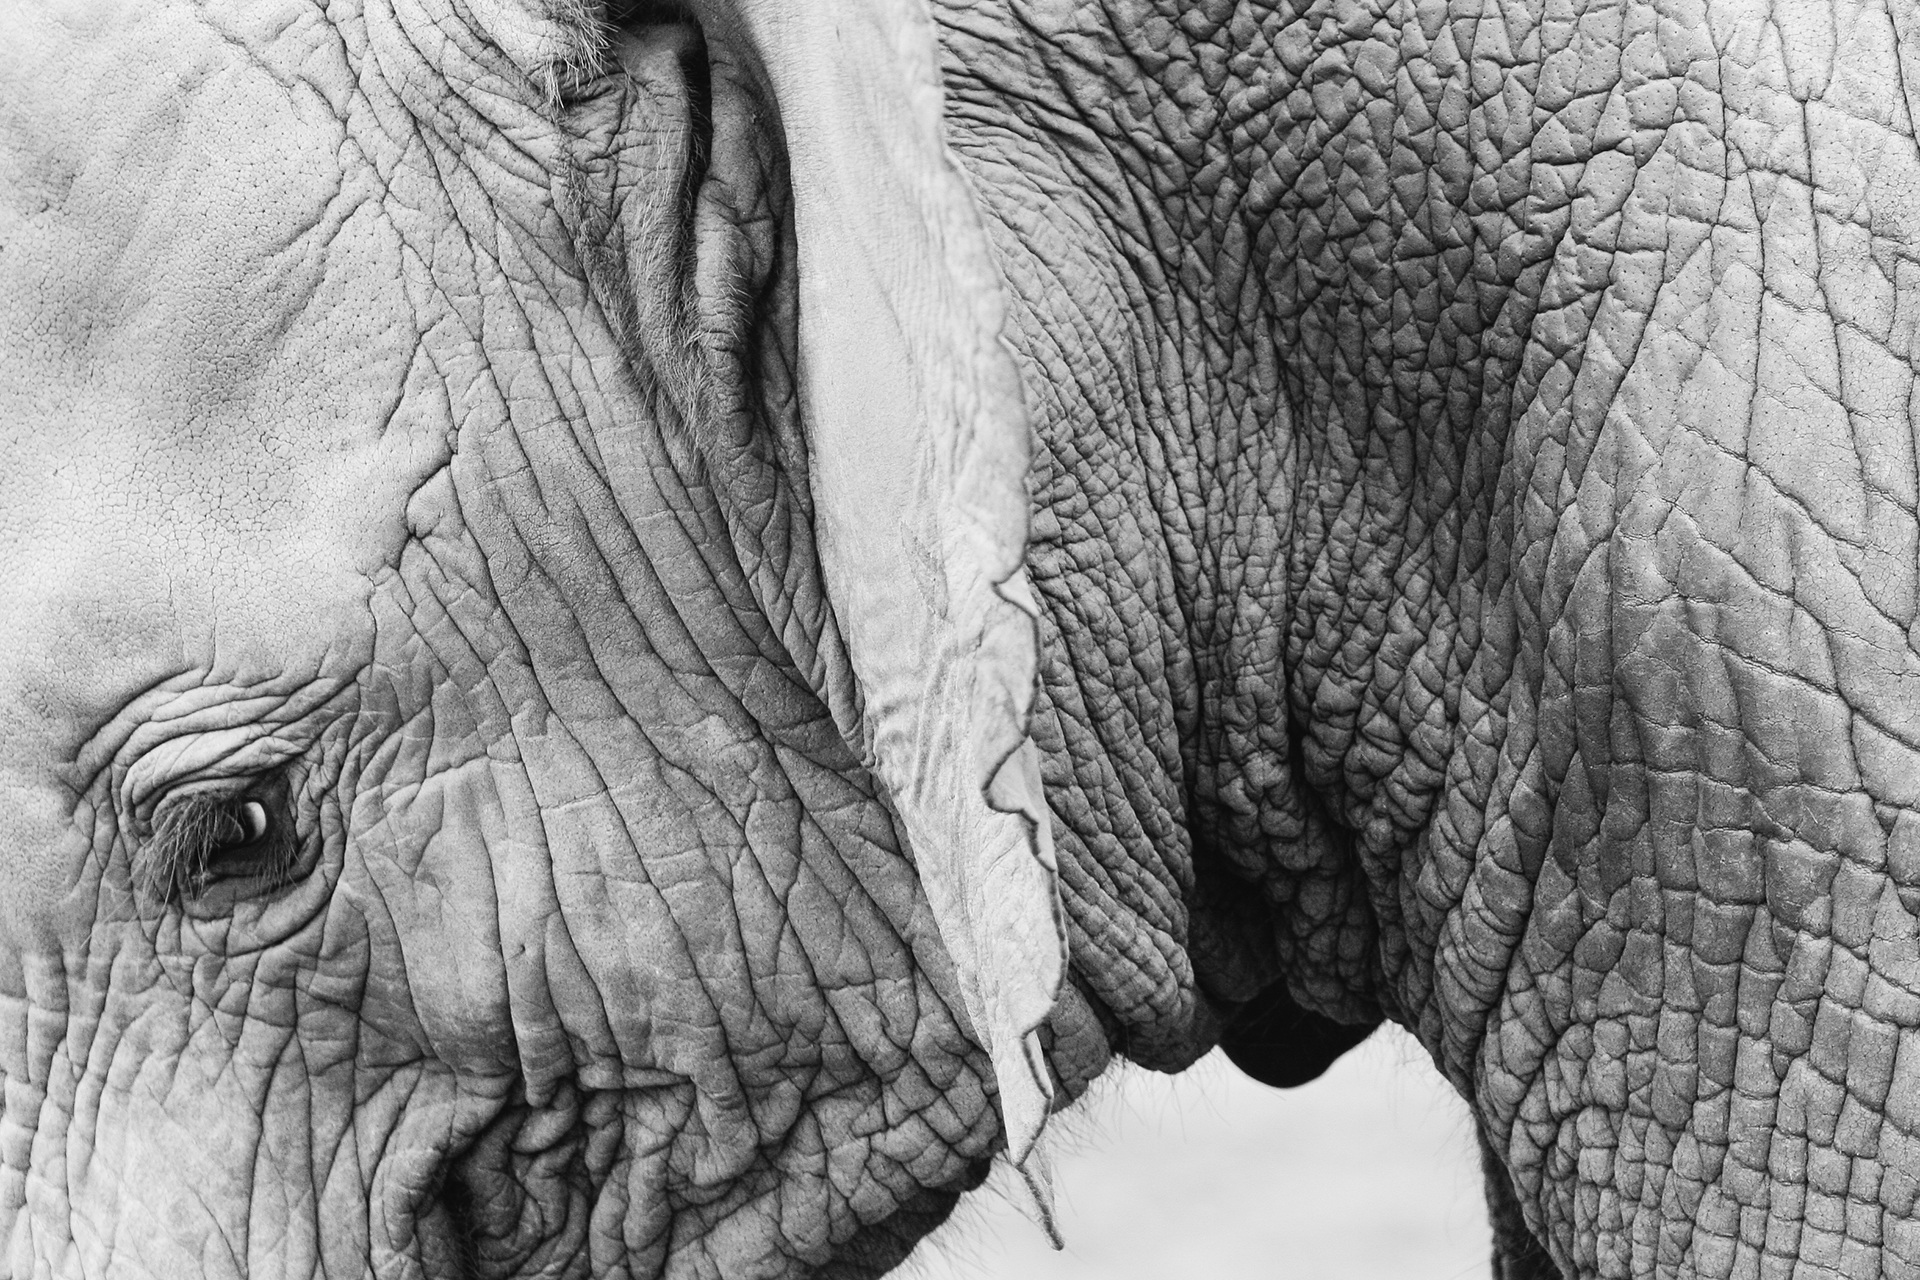
nature, black and white, texture, animal, cute, wildlife, zoo, macro, mane, ear, monochrome, closeup, baby, fauna, elephant, chest, close up, face, grey, sketch, drawing, eye, skin, thick, wrinkles, indian elephant, monochrome photography, elephants and mammoths